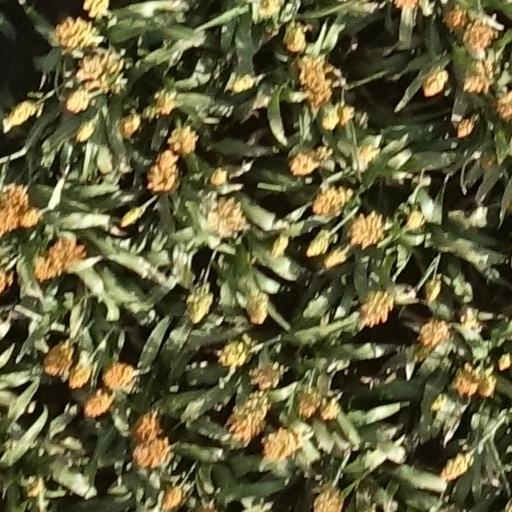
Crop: sorghum